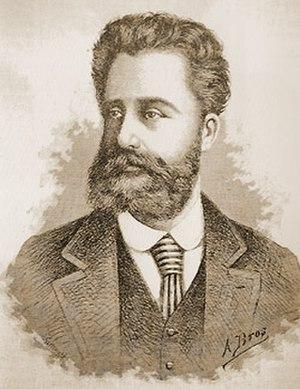
Joaquín Romualdo Gaztambide y Garbayo, né le 7 février 1822 à Tudela et mort le 18 mars 1870 à Madrid, est un compositeur et chef d'orchestre espagnol.